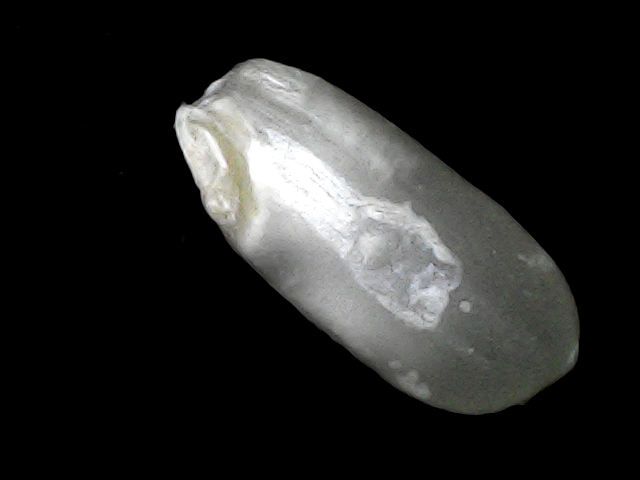
Rice variety: BD33